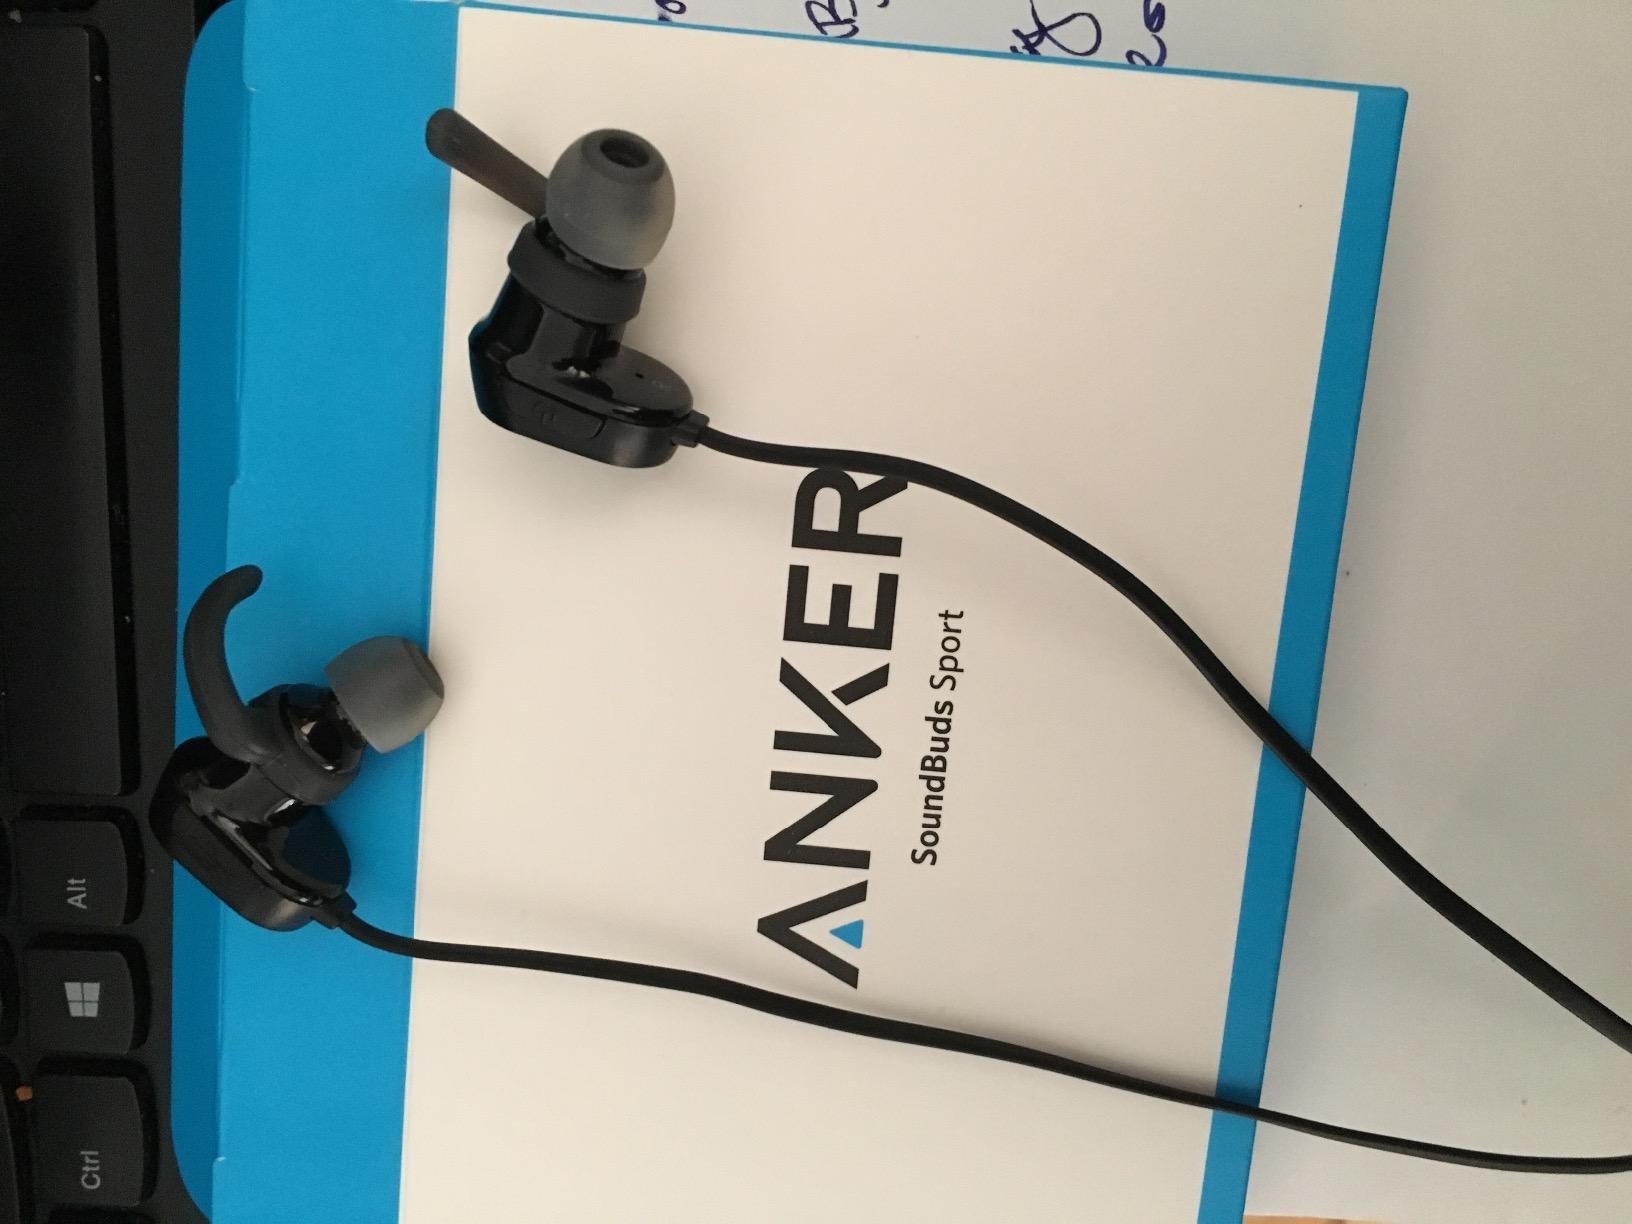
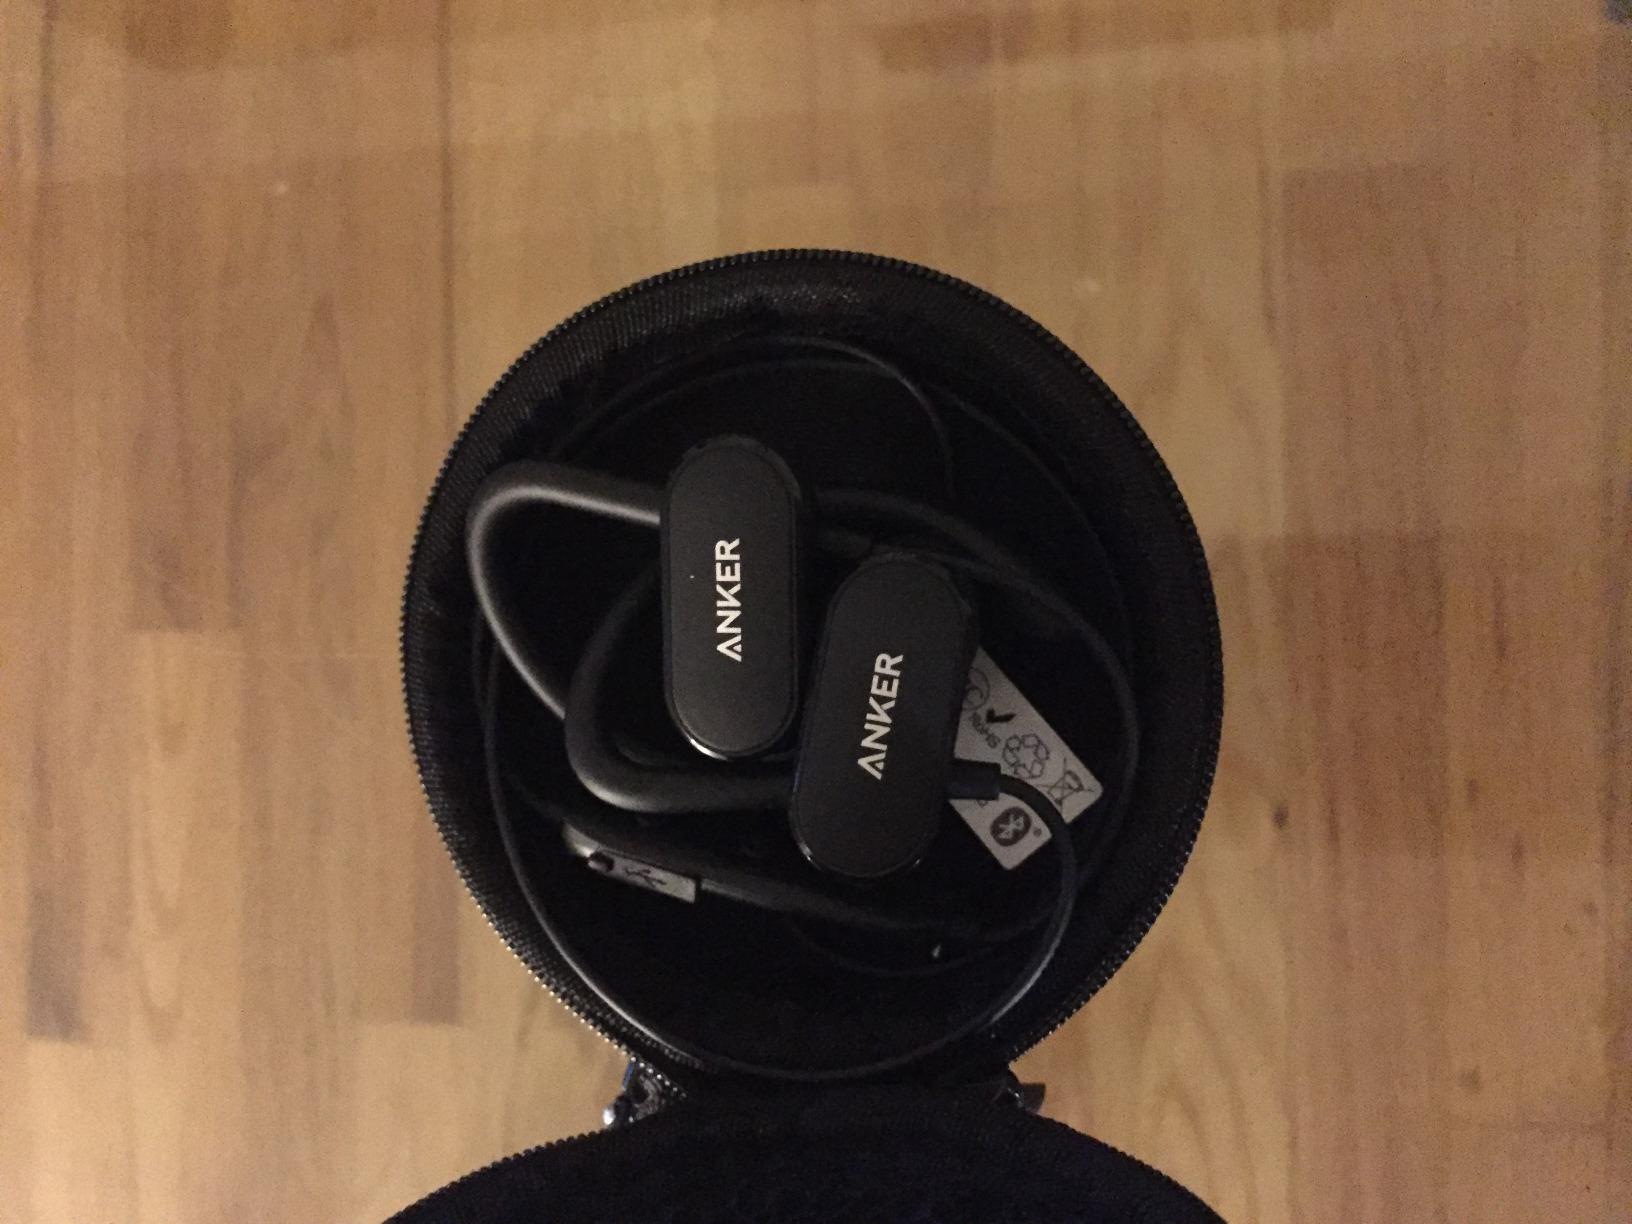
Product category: headphones
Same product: no